History of Solidarity

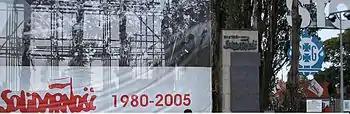
Gdańsk, 25th anniversary of Solidarity, summer 2005

Solidarity (pronounced ), a Polish non-governmental trade union, was founded on August 14, 1980, at the Lenin Shipyards (now Gdańsk Shipyards) by Lech Wałęsa and others. In the early 1980s, it became the first independent labor union in an Eastern Bloc country. Solidarity gave rise to a broad, non-violent, anti-Communist social movement that, at its height, claimed some 9.4 million members. It is considered to have contributed greatly to the Revolutions of 1989.